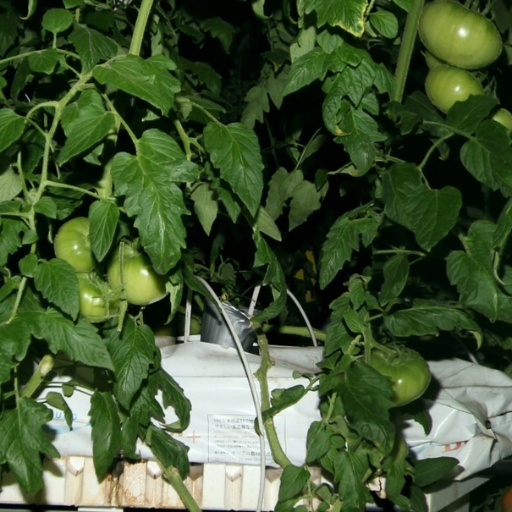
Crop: tomato